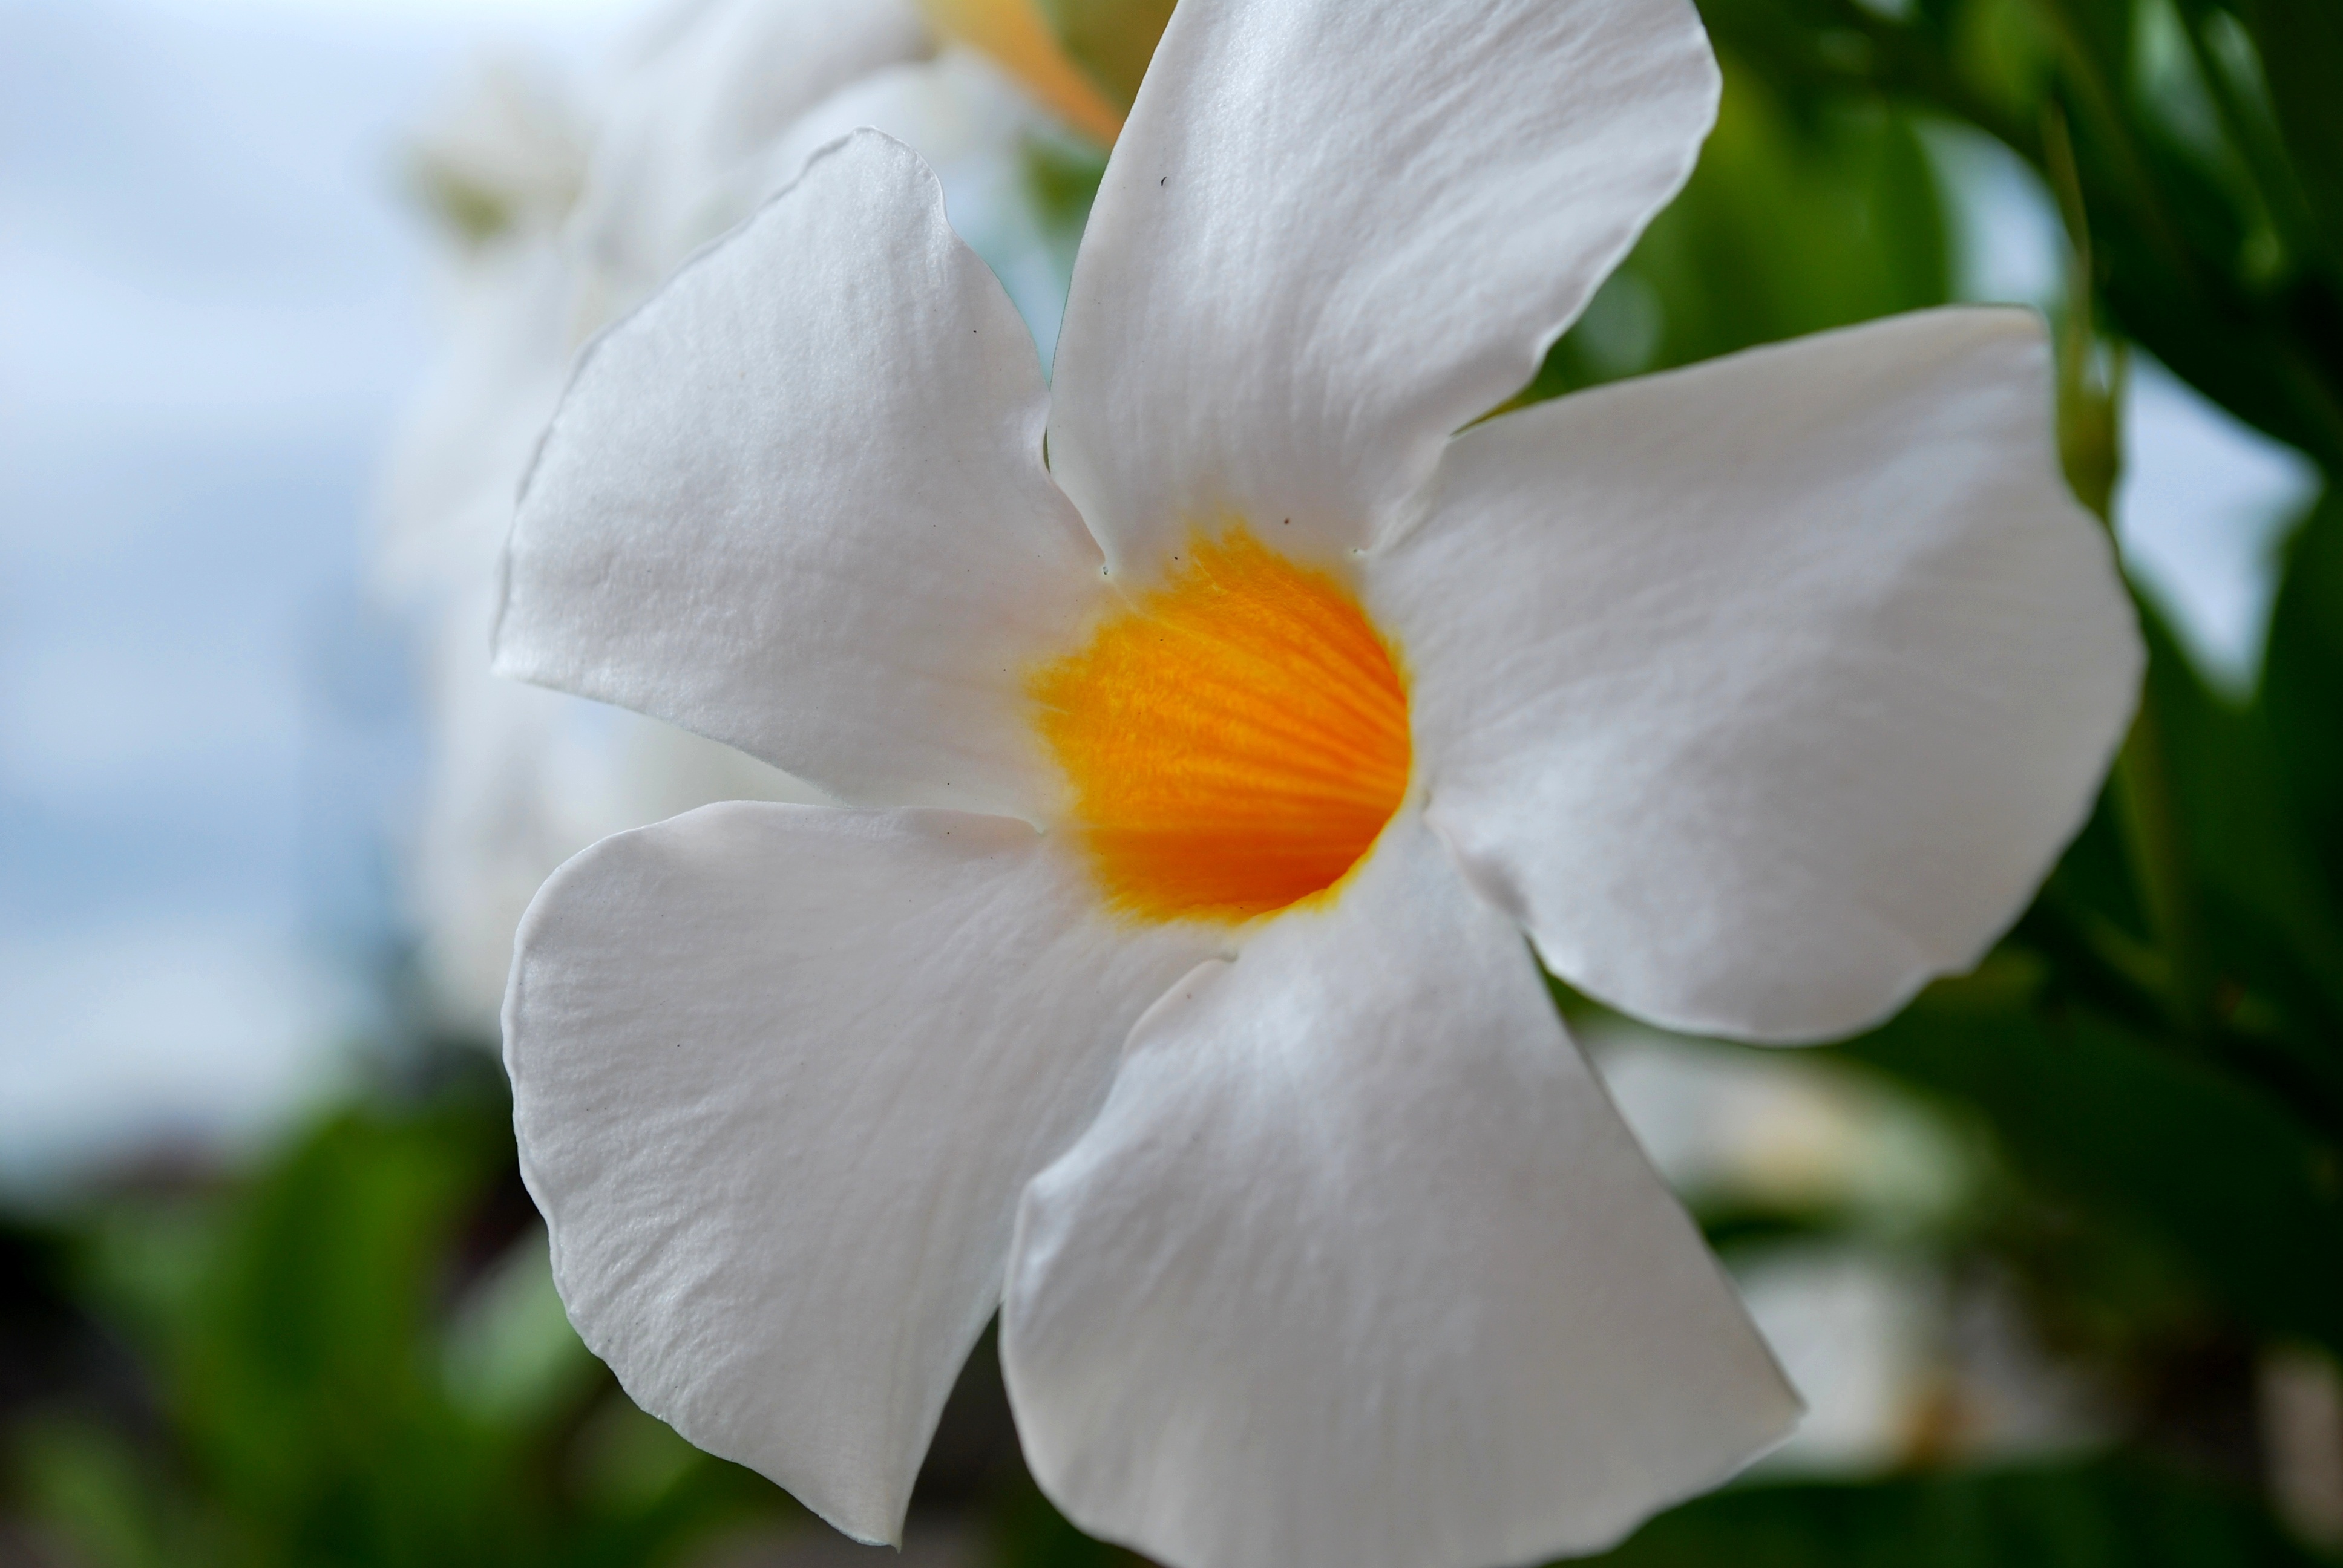
nature, blossom, plant, white, flower, petal, bloom, floral, botany, closeup, flora, close up, eye, macro photography, flowering plant, land plant